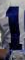
Number: 1